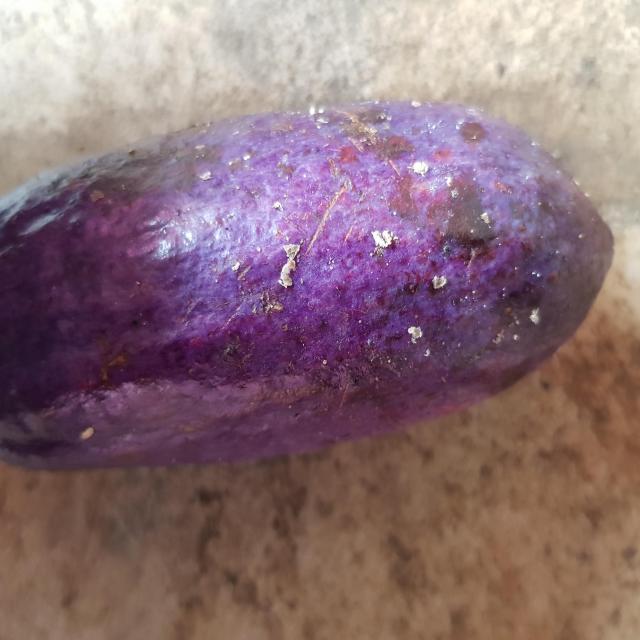
Plum grade: unaffected